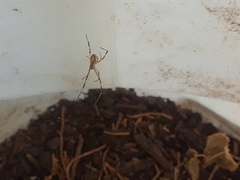
Species: Lactrodectus_hesperus